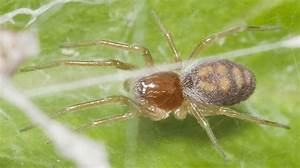
Label: spider